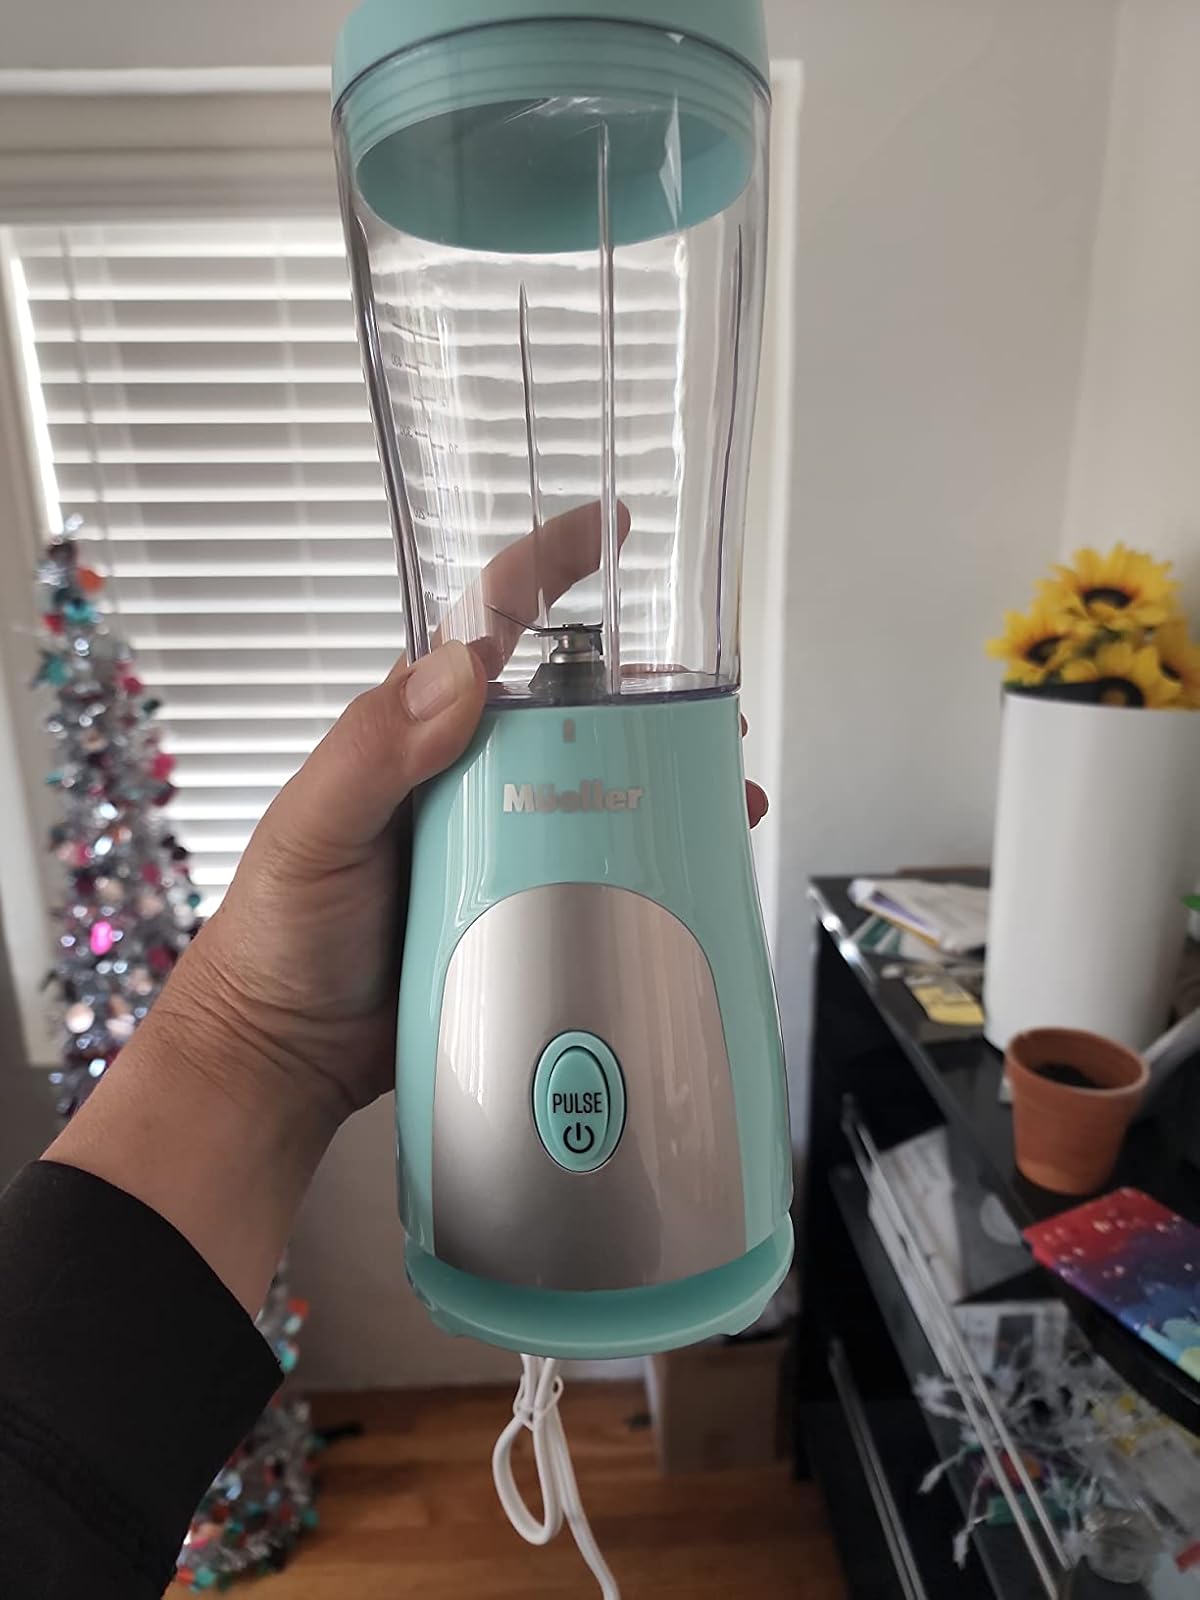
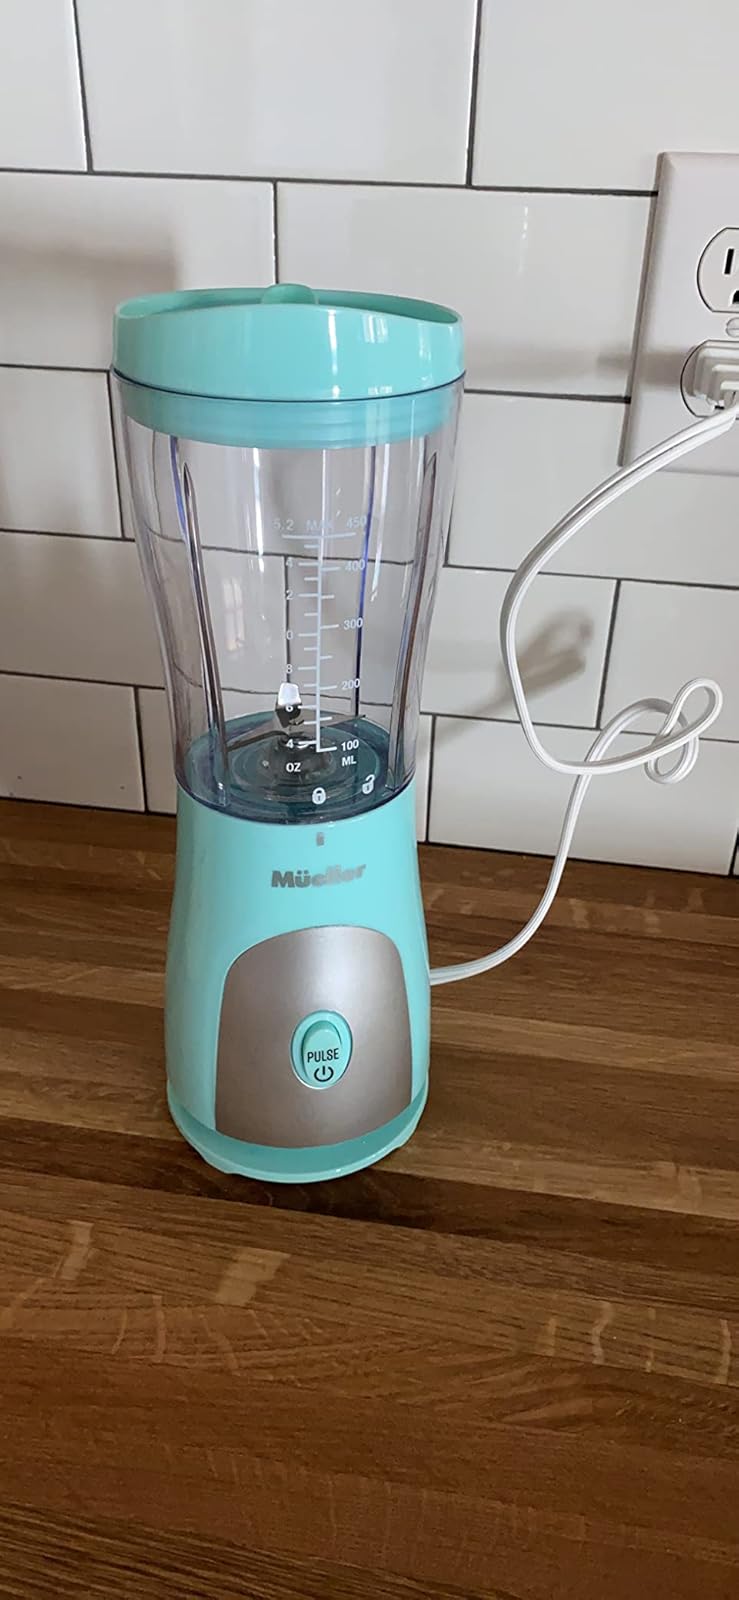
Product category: items_blender
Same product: yes